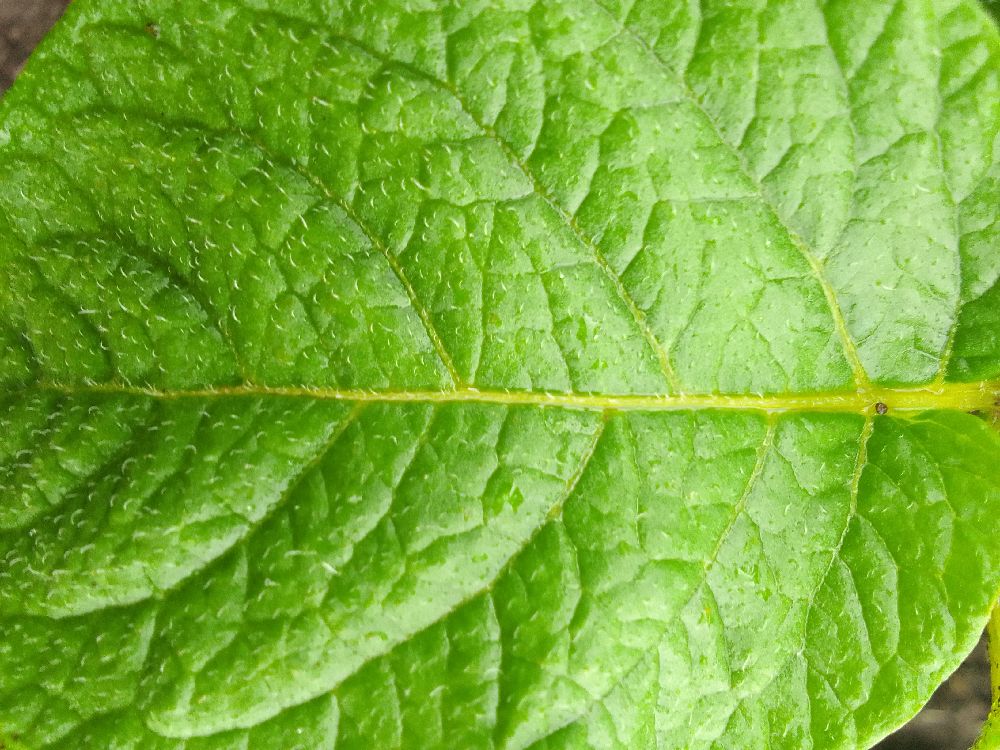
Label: Healthy